Professional wrestling holds

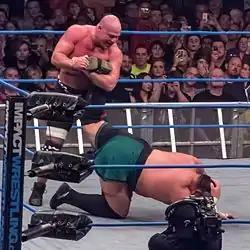
Kurt Angle applying ankle lock on Samoa Joe

The Gory Special is a back-to-back backbreaker submission hold. It was invented by Gory Guerrero in Mexico. The wrestler, while behind the opponent, facing in the opposing direction, hooks their arms under the opponent's. From this position, the wrestler lifts the opponent up, usually by bending. This move can be used as a submission hold or can be used for a neckbreaker slam, or a facebuster takedown.